Rika Tatsumi

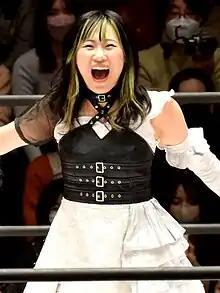
Tatsumi in January 2023

better known by her ring name is a Japanese professional wrestler working for the Japanese promotions Tokyo Joshi Pro-Wrestling (TJPW) and DDT Pro Wrestling.